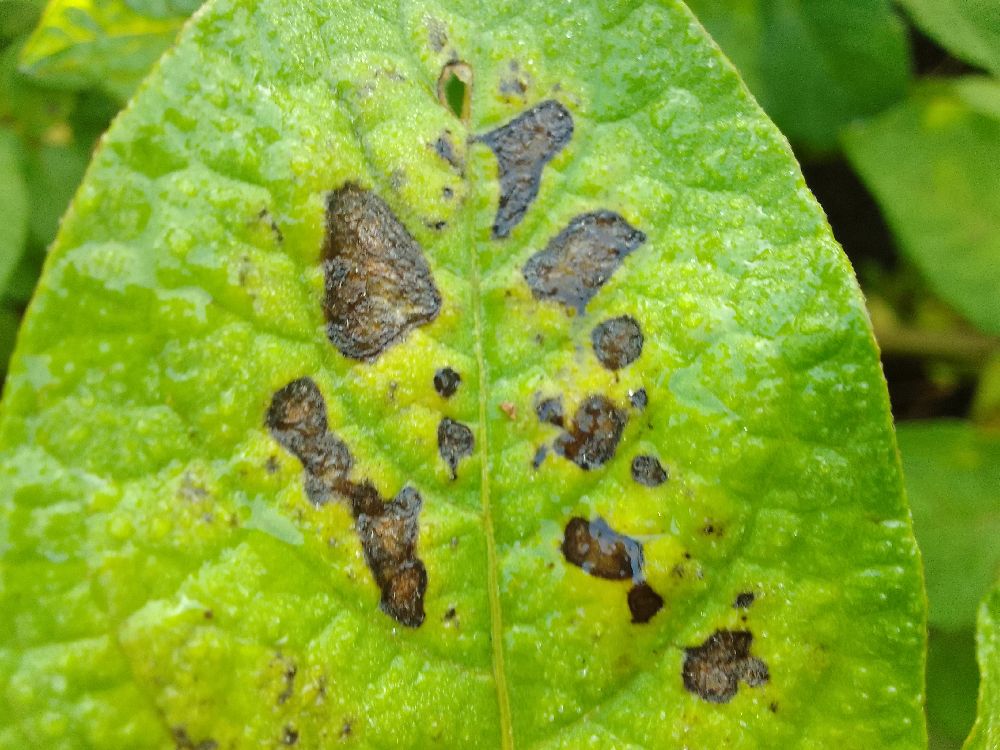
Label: Early blight